Ask a Policeman

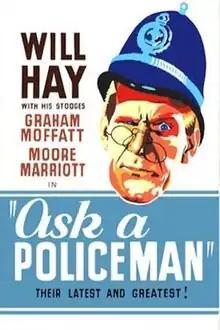
Poster

Ask a Policeman is a 1939 British comedy film directed by Marcel Varnel and starring Will Hay, Moore Marriott and Graham Moffatt.